Masonville, Baltimore

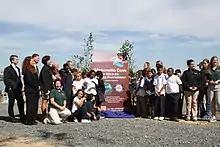
Students from Curtis Bay Elementary School unveil the Masonville Cove Urban Wildlife Refuge Partnership sign along with partners.

Despite its small size, Masonville boasted its saloon, and, along with its neighboring settlements, was one of the few "wet" areas in Anne Arundel County as prohibition was gathering strength. From at least 1910, Masonville also supported an amateur sports team, the Masonville Country Club (also known as Masonville Athletic Club), which competed in intra-city baseball and basketball.